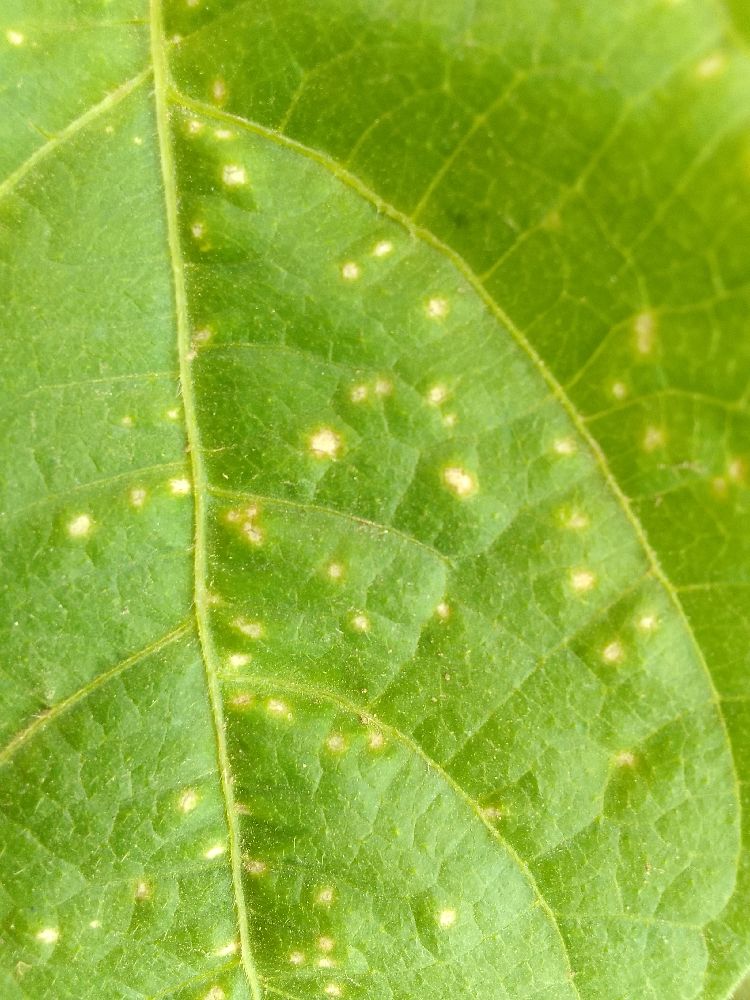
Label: rust